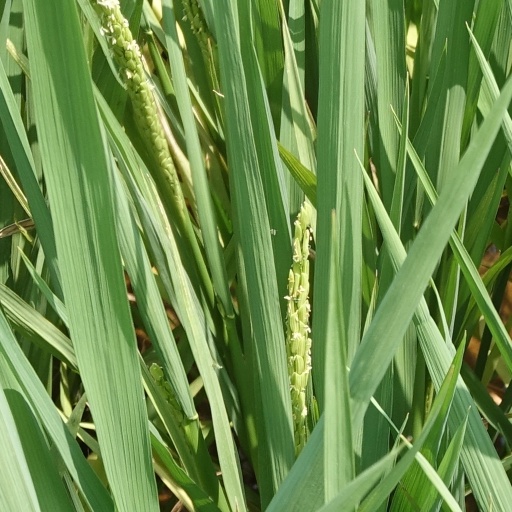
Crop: rice